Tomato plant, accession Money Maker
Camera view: bottom (45 deg); turntable rotation: 270 degrees
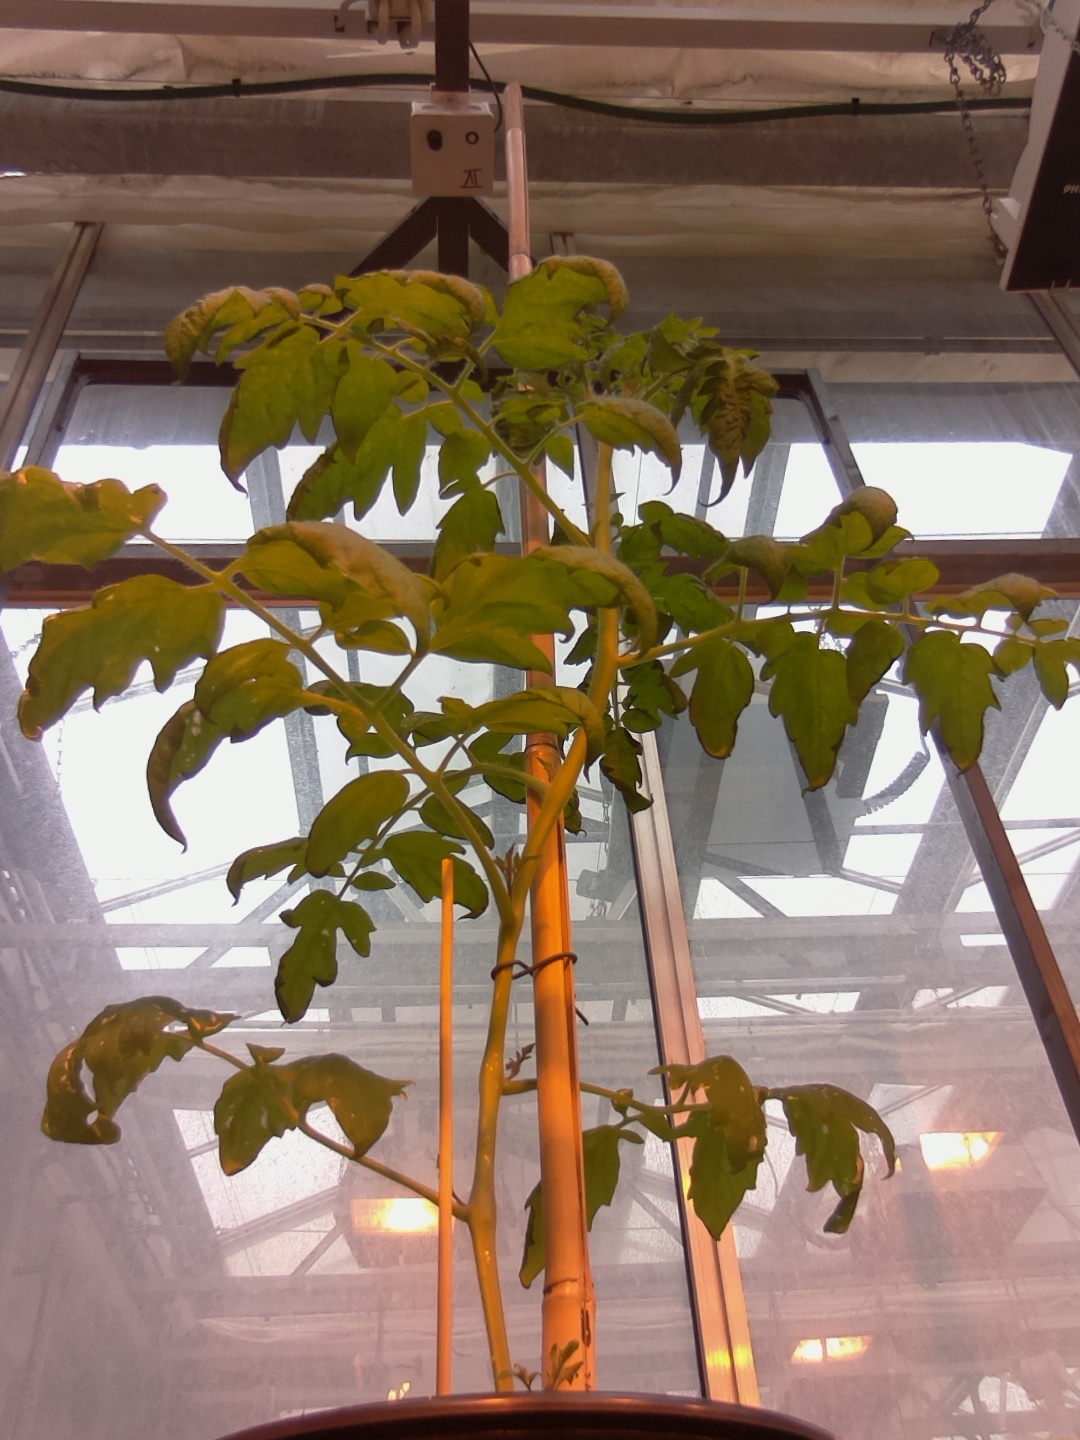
BBCH growth stage 20: First Side shoot start formed